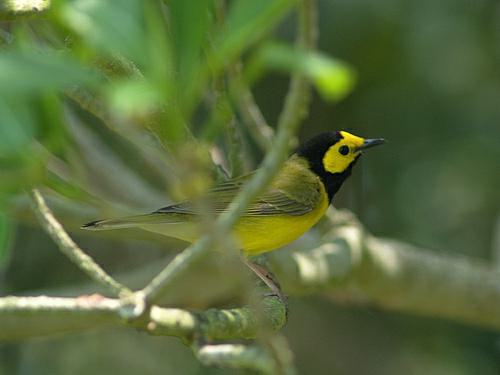
A photo of a hooded warbler